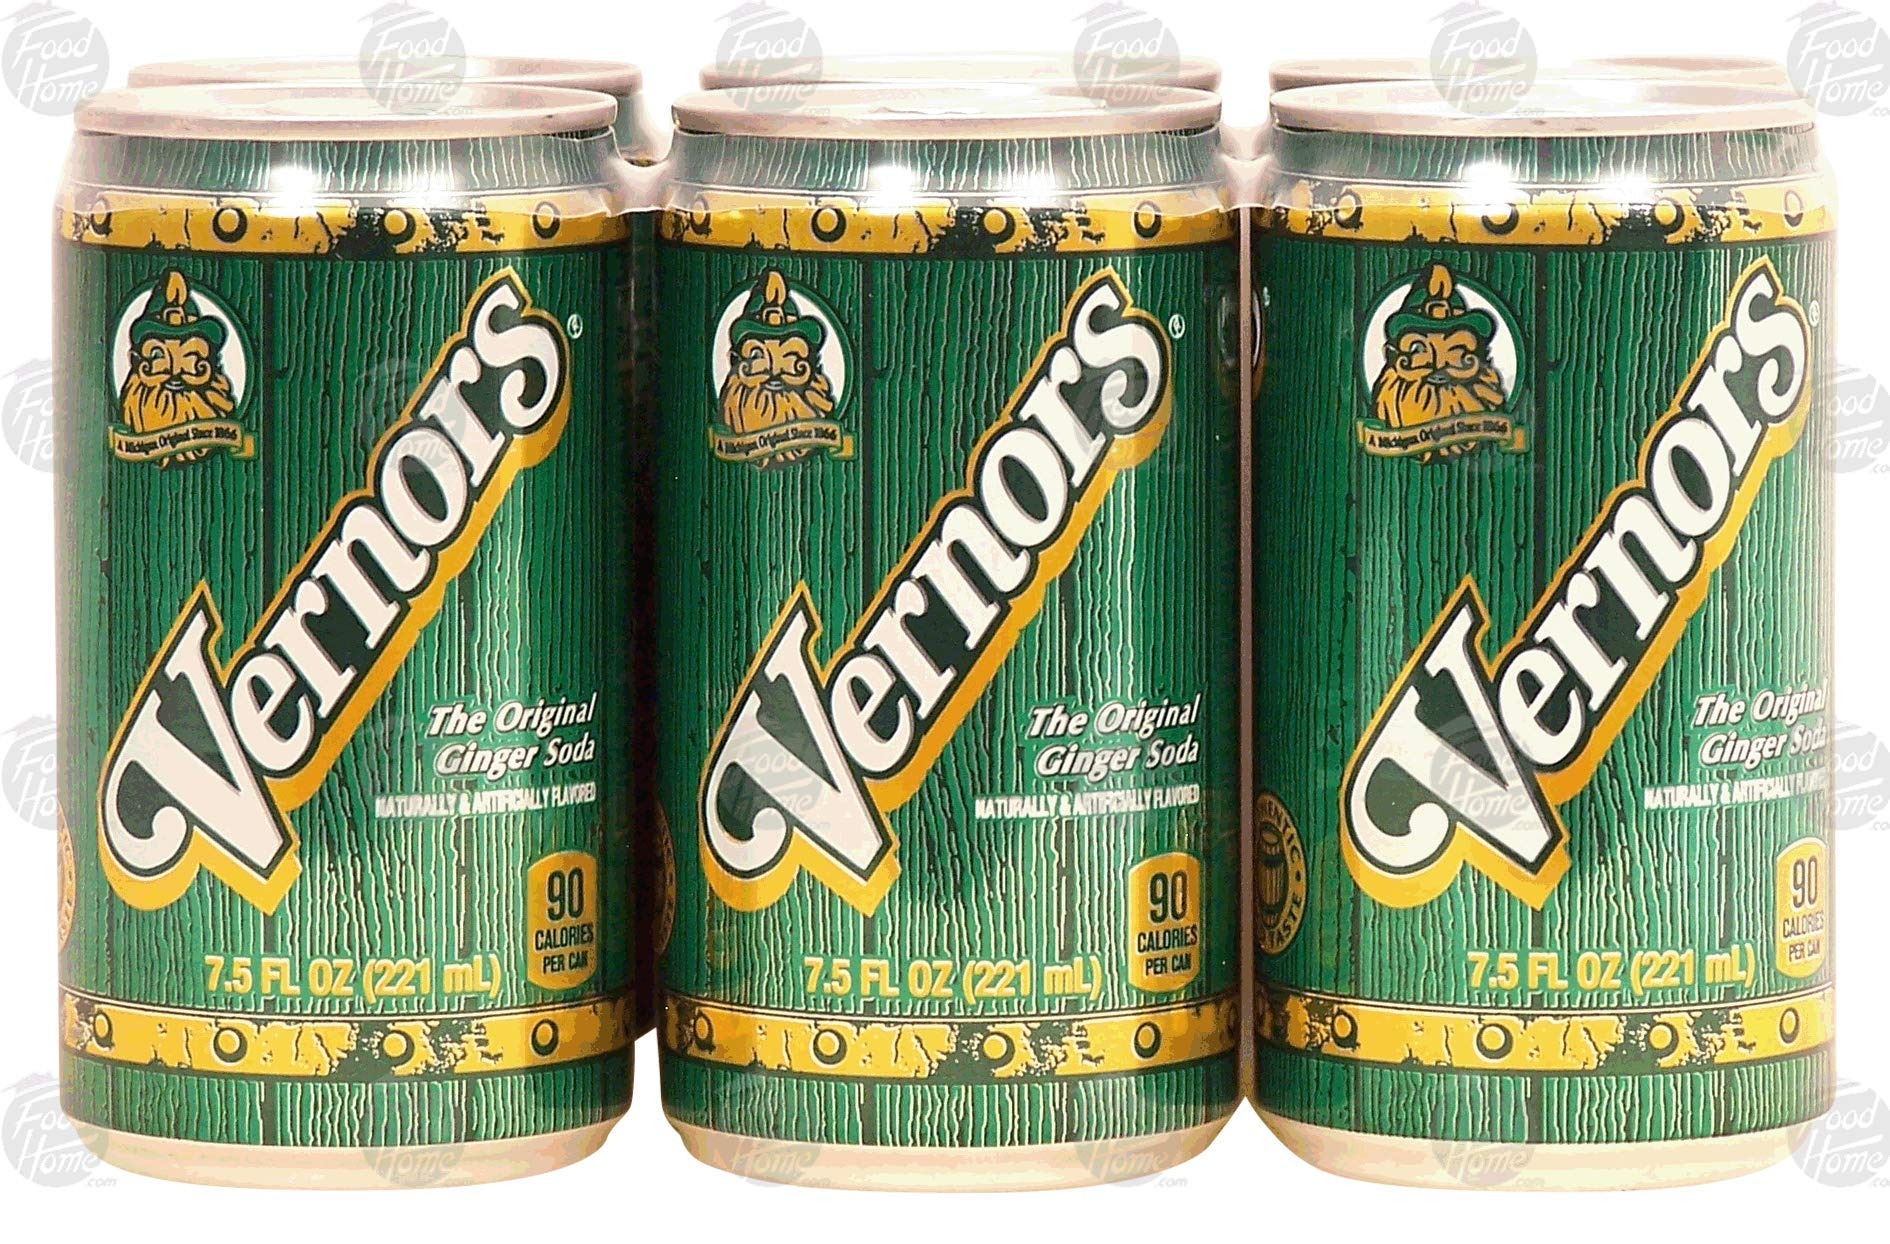
Item Name: Vernors Ginger Soda (Ale) regular carbonated soda 7.5-fl. oz. cans (Pack of 6)
Value: 45.0
Unit: Fl Oz

Price: 23.25